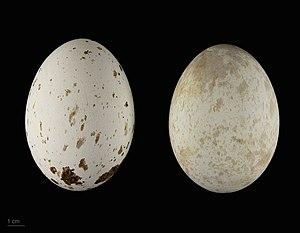
L'Aigle ravisseur est une espèce de rapaces diurnes de la famille des Accipitridae.